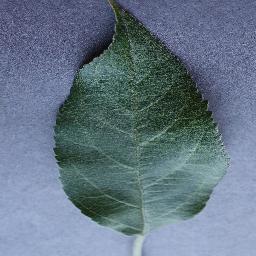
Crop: apple
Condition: healthy